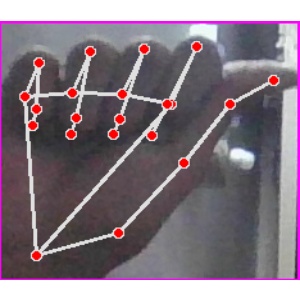
अक्षर: छ